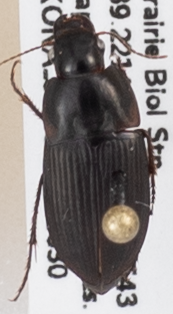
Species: Anisodactylus opaculus
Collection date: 2018-08-30
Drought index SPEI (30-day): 1.514
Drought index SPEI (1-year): -1.834
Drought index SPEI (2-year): -1.082